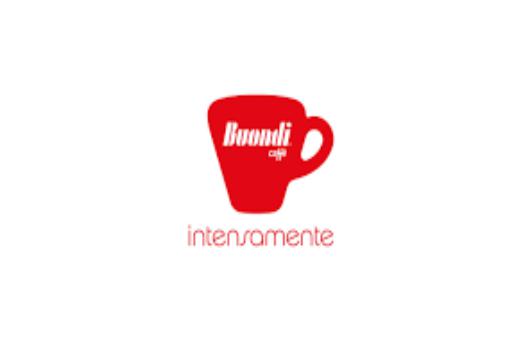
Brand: Buondi
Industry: Food